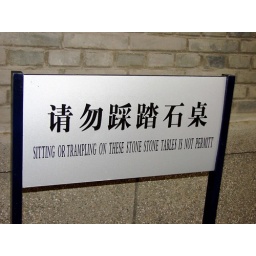
Also at the forest of stone tablets in Xi'an